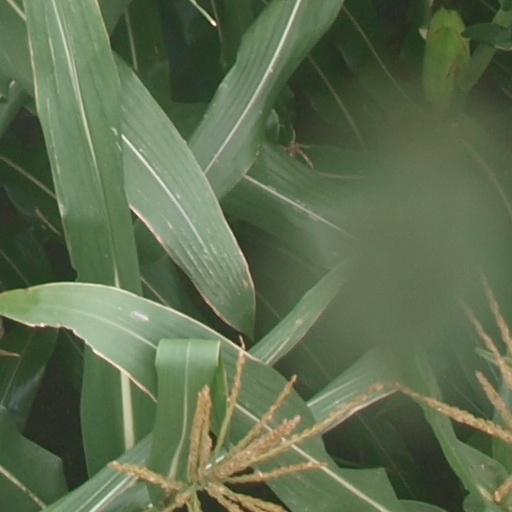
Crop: maize; corn